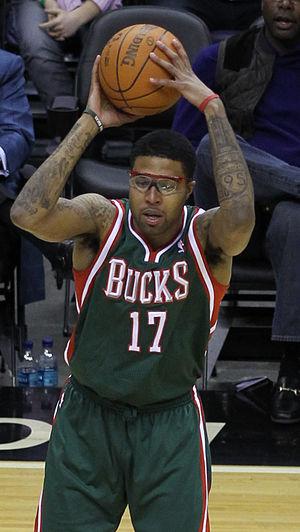
Chris Douglas-Roberts, né le 8 janvier 1987 à Détroit, est un basketteur professionnel américain évoluant au poste d'arrière dans l'équipe des Clippers de Los Angeles.